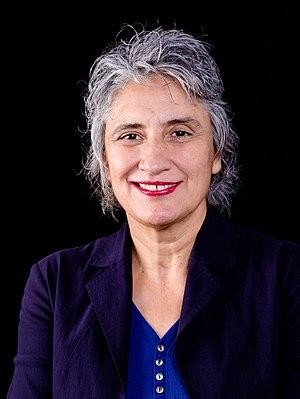
Anna Paola Concia, née le 4 juillet 1963 à Avezzano, est une activiste LGBT et femme politique italienne, députée du Parti démocrate de la XVIᵉ législature.